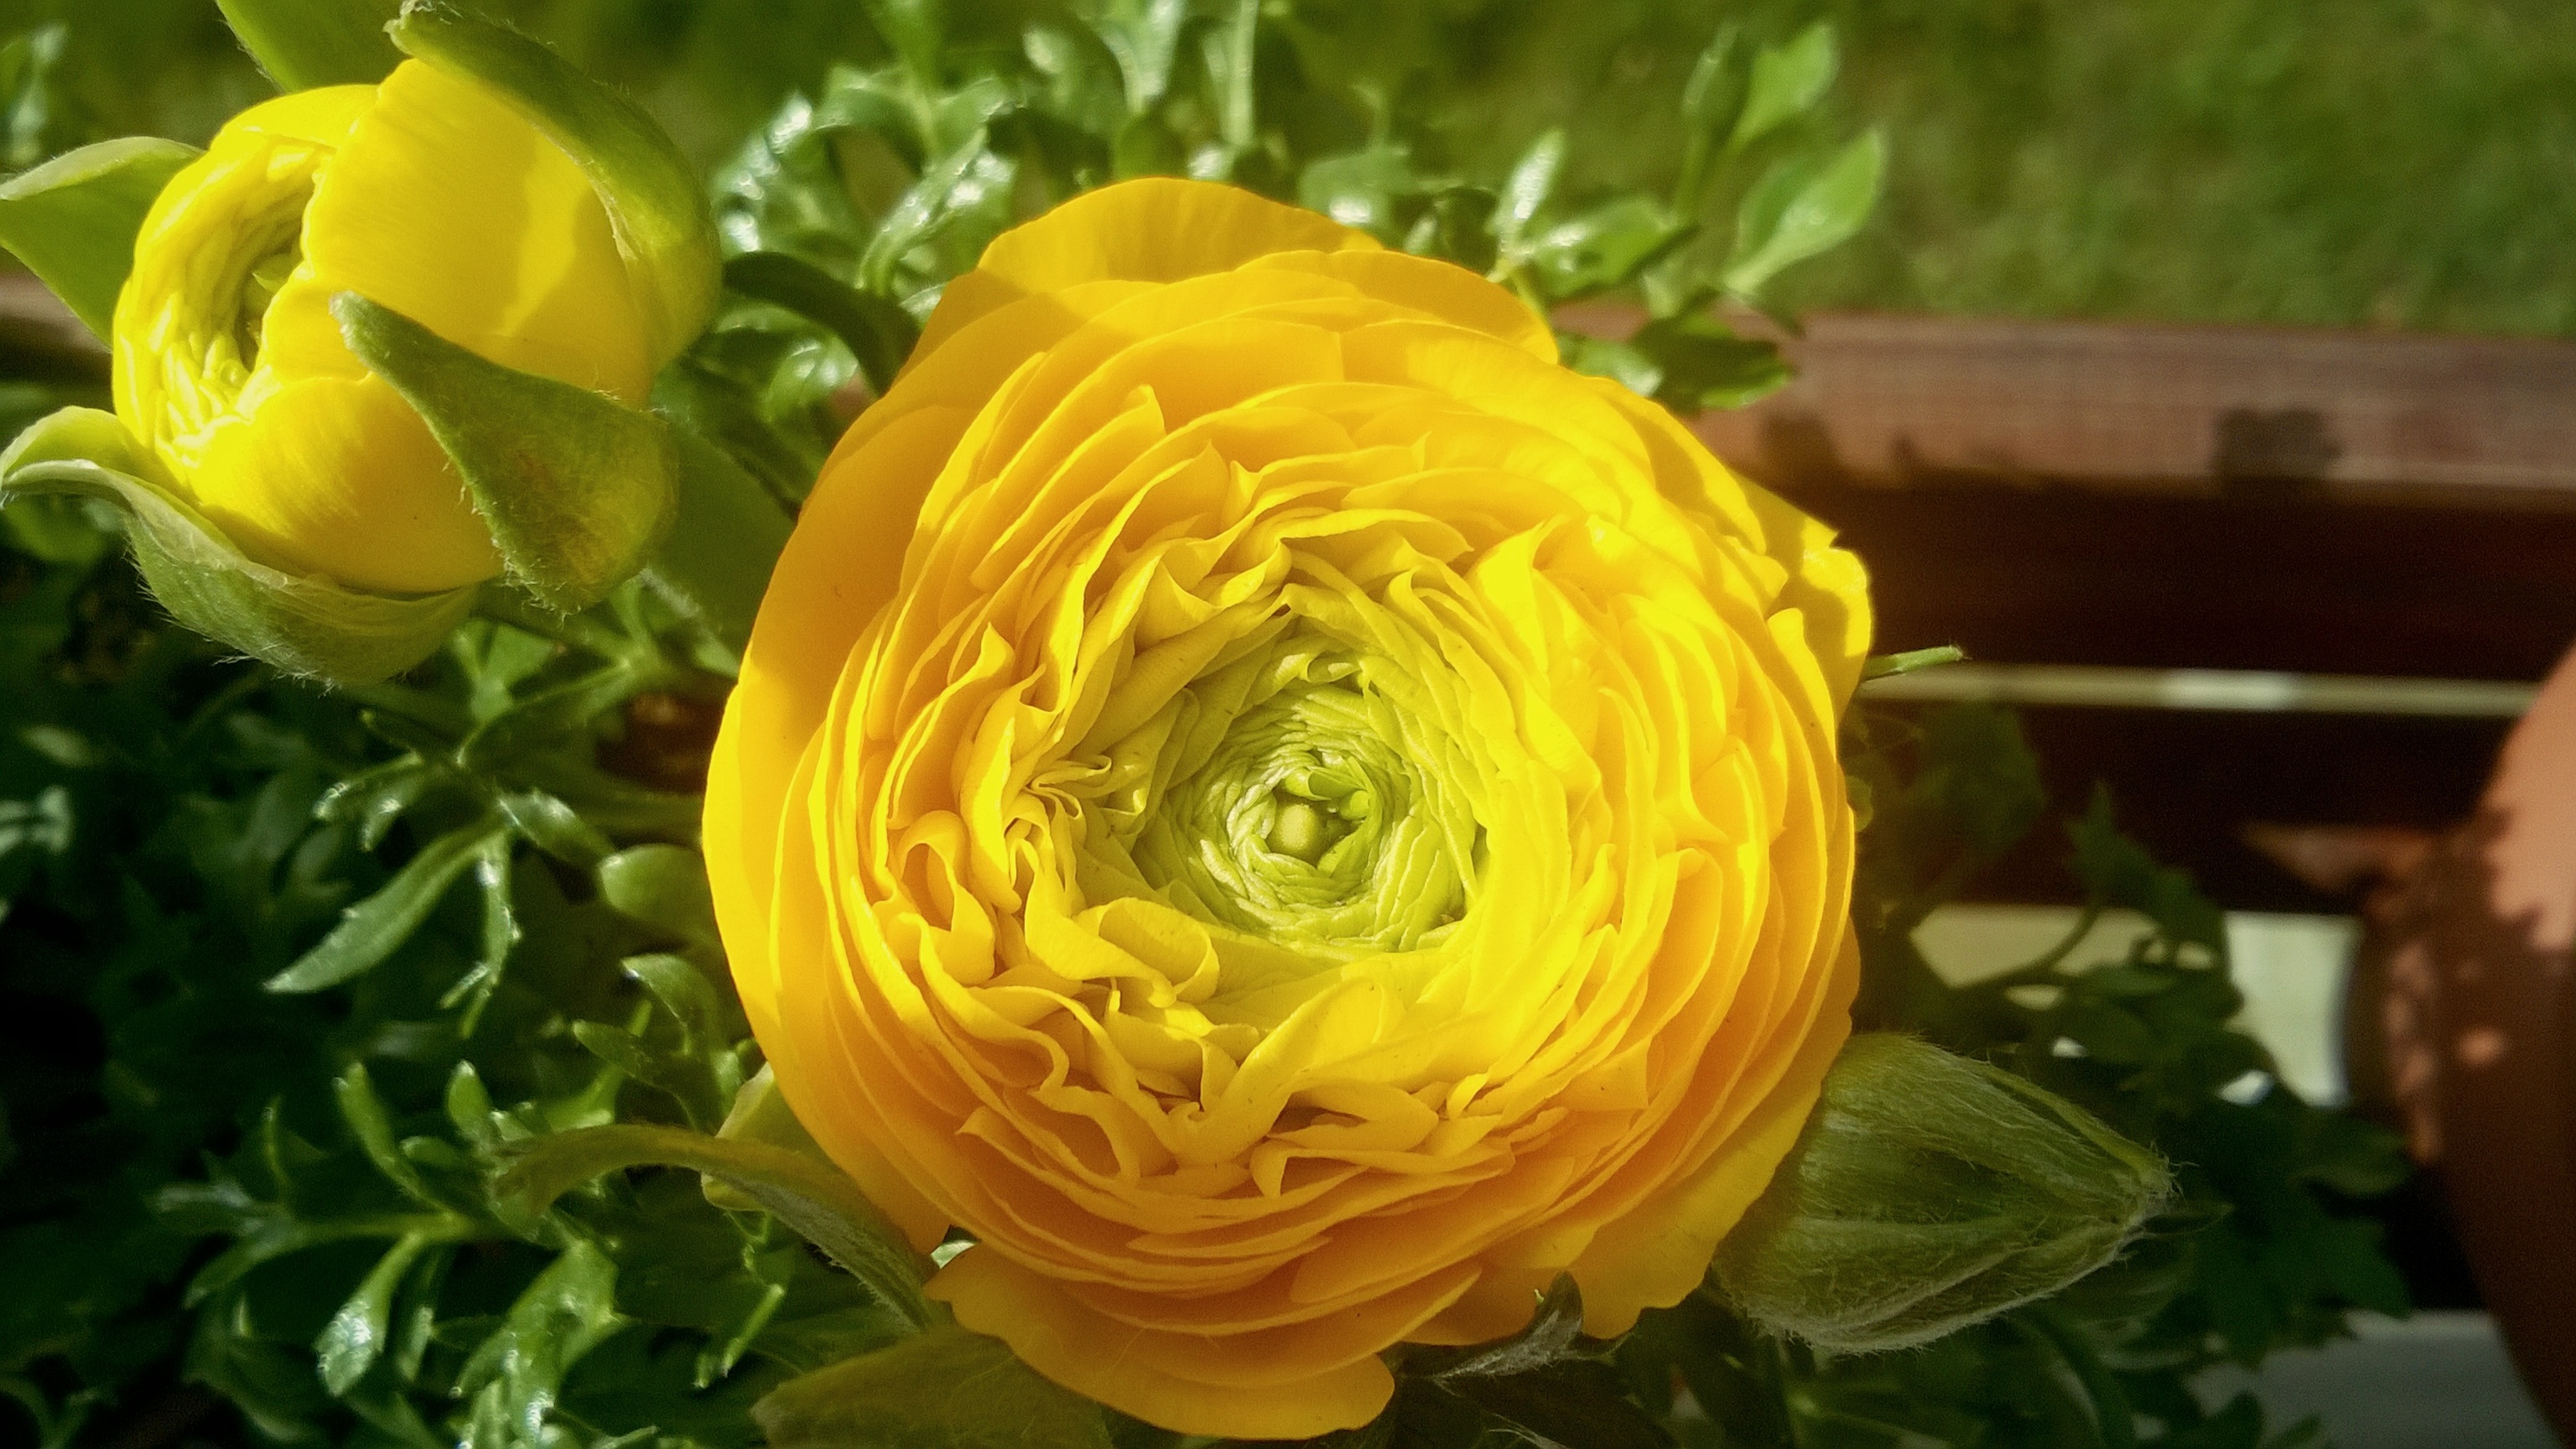
nature, plant, flower, petal, rose, macro, blooming, yellow, closeup, flora, yellow flower, sunny, flourishing, buttercup, floristry, full bloom, flowering plant, garden roses, glaucoma, the buds, flower bouquet, flower buds, a flower garden, floral design, plant stem, land plant, flower arranging, austrian briar